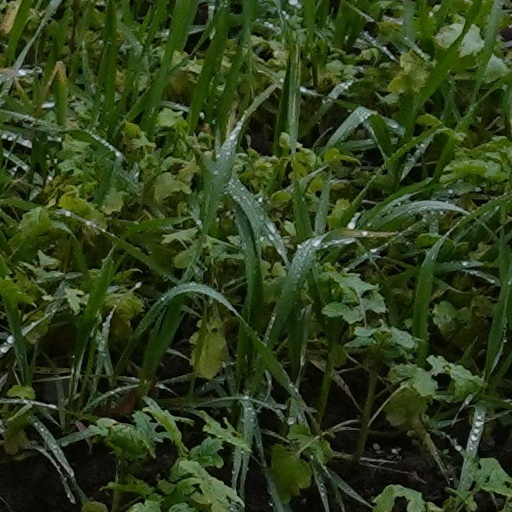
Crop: wheat